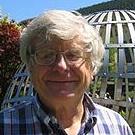
Age: 57